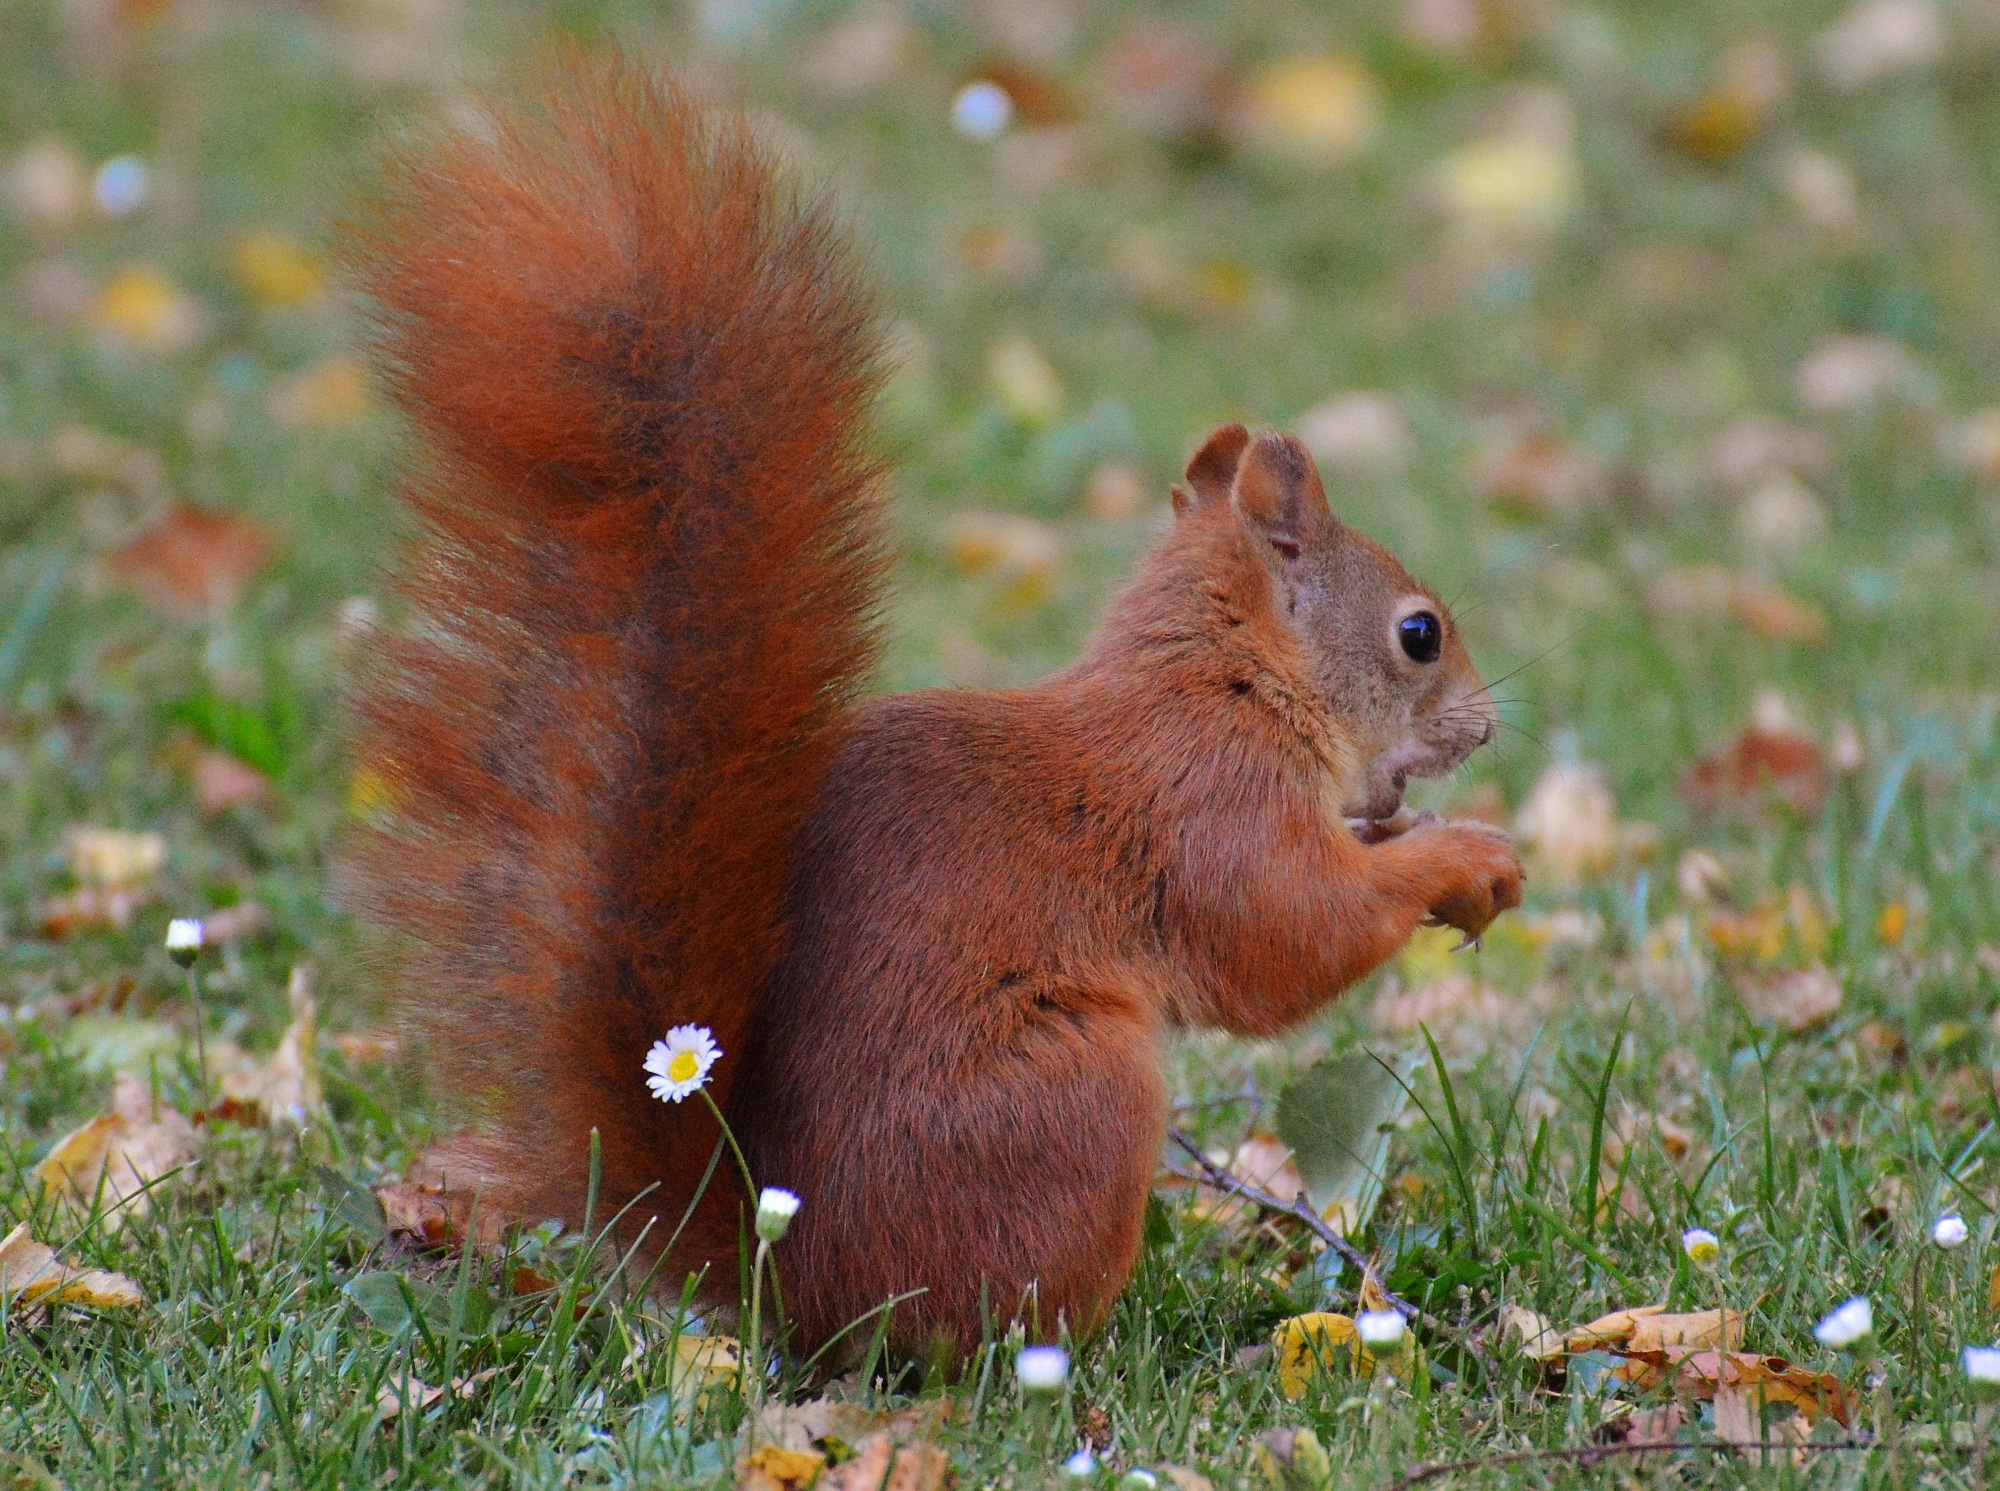
nature, prairie, cute, wildlife, brown, mammal, squirrel, nut, garden, eat, rodent, fauna, climb, vertebrate, nager, fox squirrel